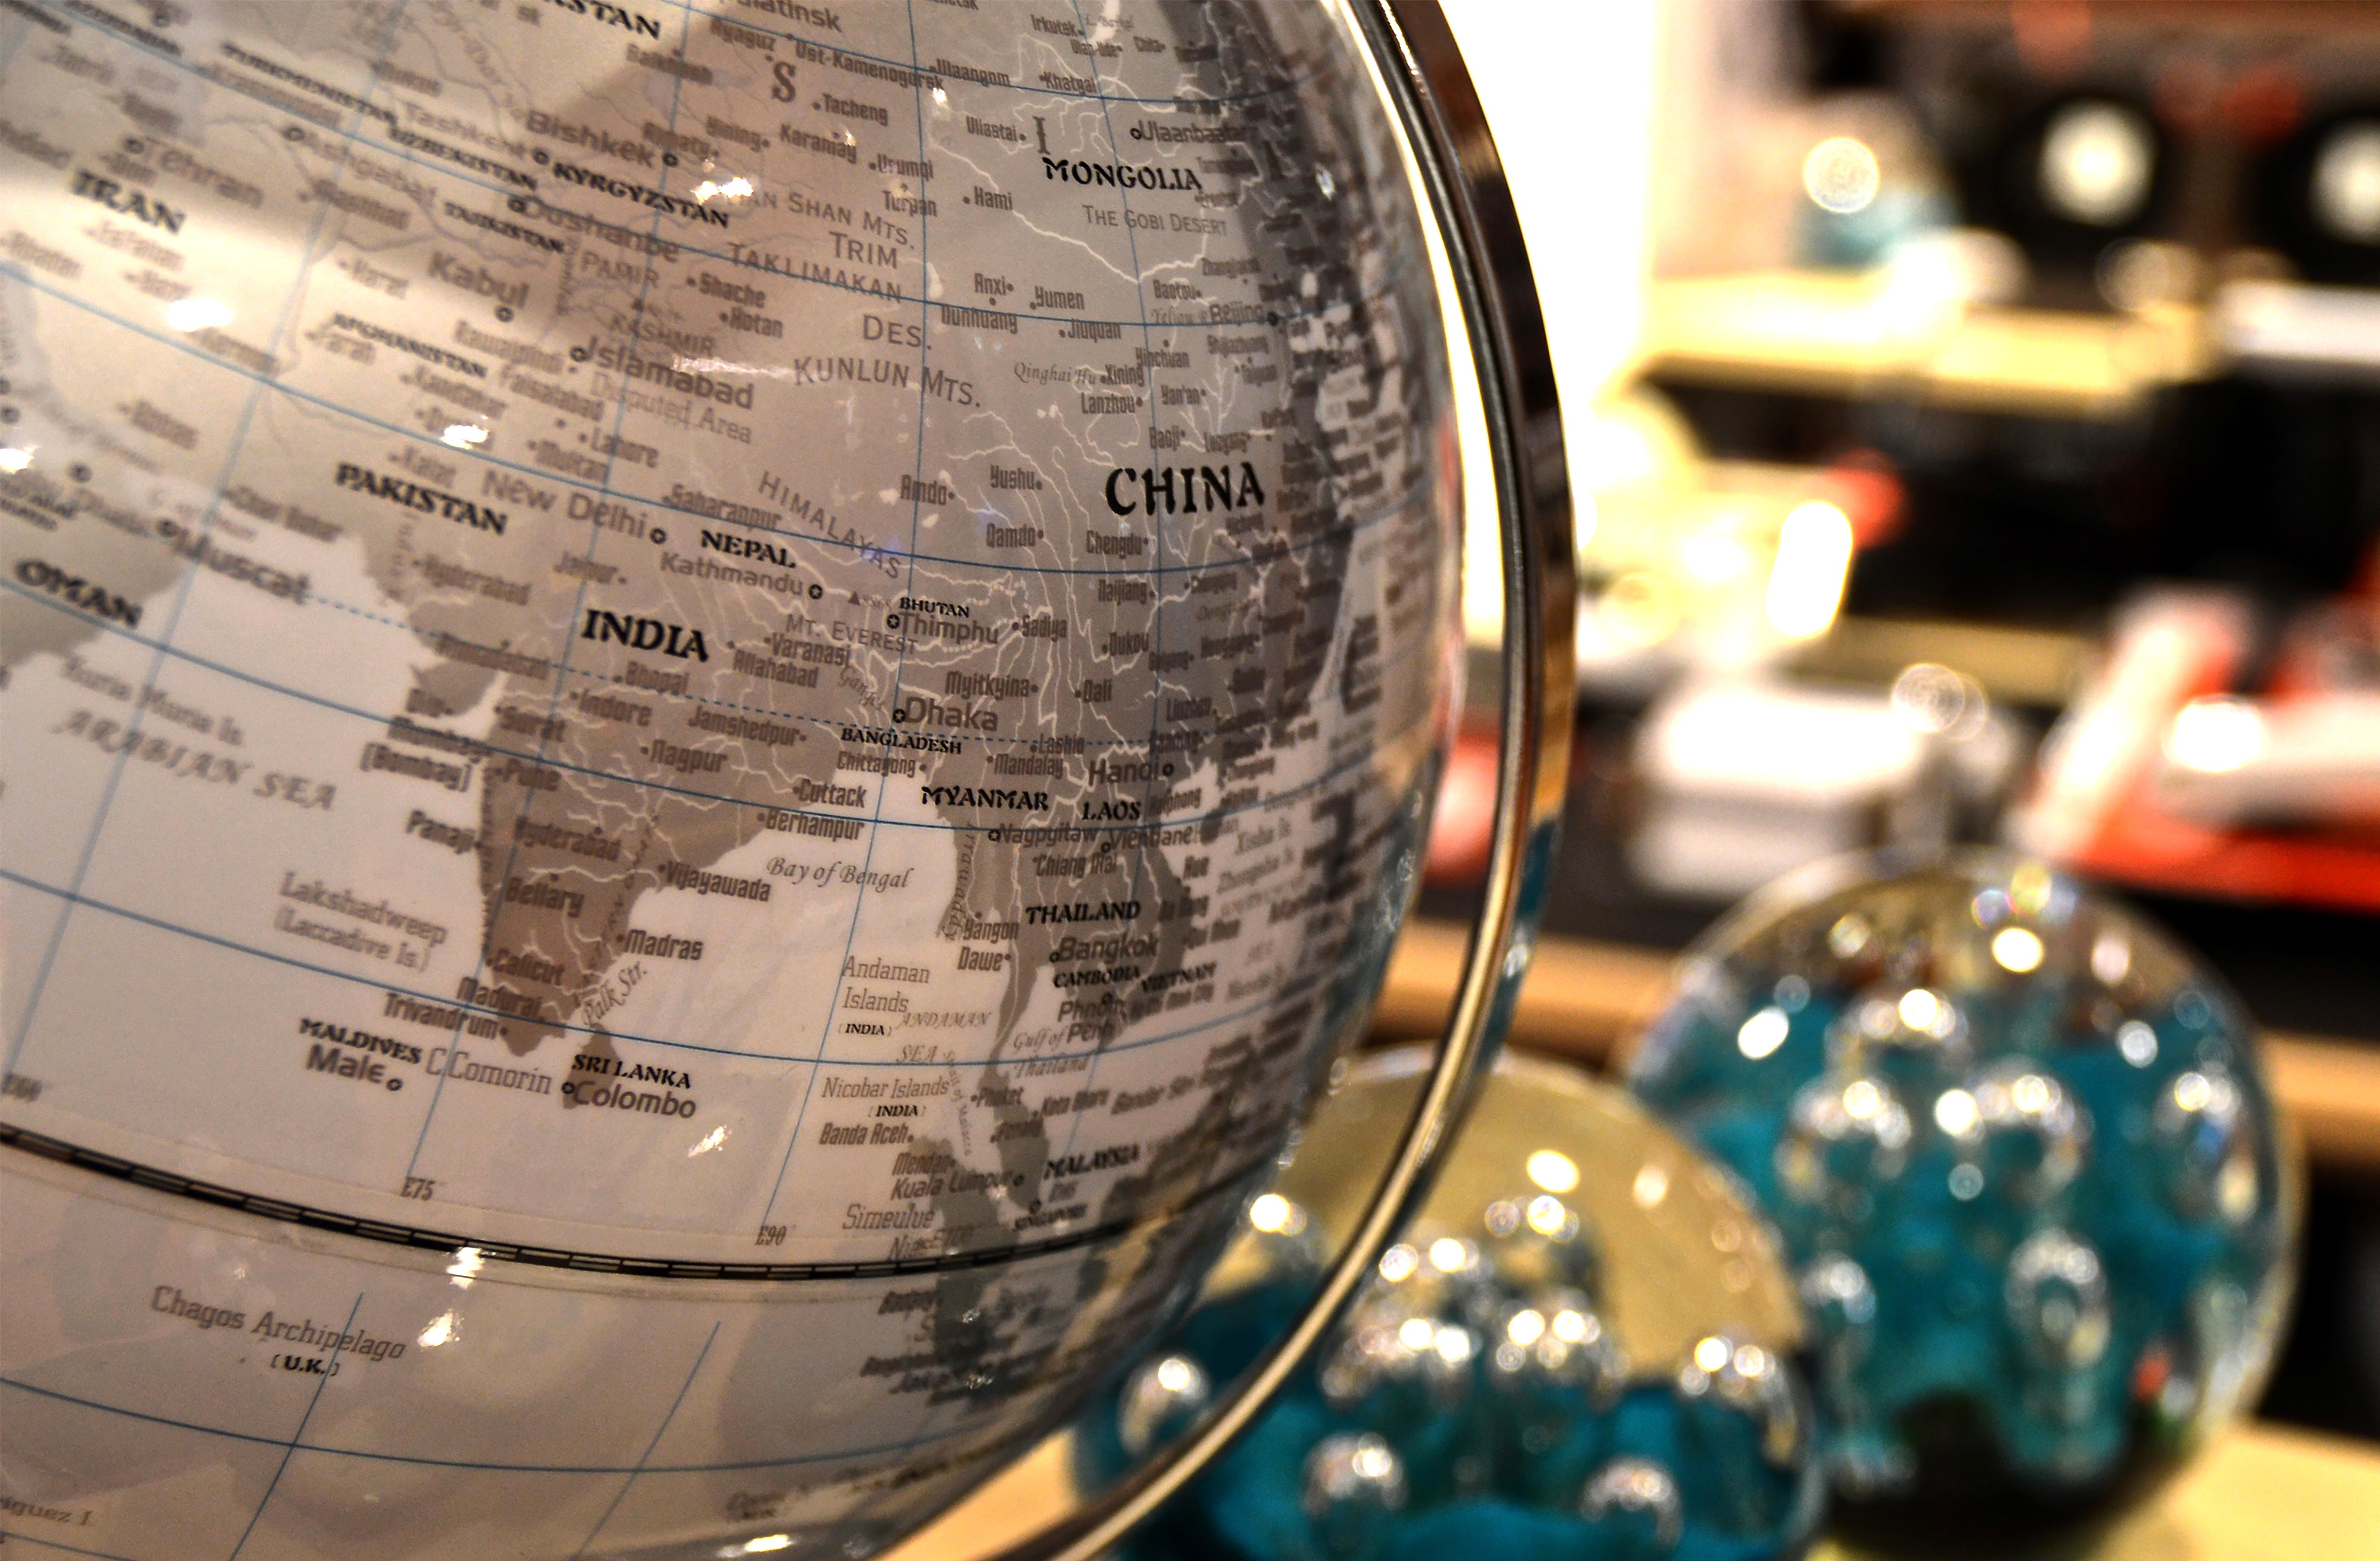
desk, photography, red, color, office, business, colorful, paper, globe, world, atlas, close up, earth, ball, stationery, india, china, shape, datailaufnahme, paper goods, fisheye lens, man made object